SS Kiangya

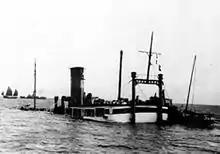
The wreck of SS "Kiangya"

The hull of the "Kiangya" had broken in half but, in 1956, the two pieces were removed in order to dredge that area of the river. The process took 160 days, after which the pieces were moved to the Jiangnan Shipyard and refurbished. She re-entered service at Shanghai's Shiliupu Dock on 4 February 1959, after which she served as a local ferry and for shipping between Shanghai and Wuhan. She was renamed the "Dongfang Hong" 8 in November 1966 during the Cultural Revolution. She was retired in 1983. During shipbreaking operations in June 2000, a major oil fire broke out.